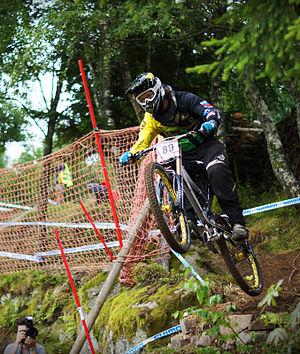
Coupe du monde de descente à la Bresse en 2011.
Le VTT de descente ou vélo de descente est une discipline sportive qui consiste à descendre, à l'aide d'un VTT, des pistes, spécialement conçues, en montagne avec un profil exclusivement descendant. Le pilote doit faire preuve d'engagement, de technicité et posséder un sens aiguisé du pilotage pour affronter les racines, dévers, bosses, sauts et autres obstacles naturels rencontrés lors d'une descente. En compétition il s’agira de descendre individuellement la piste en le minimum de temps.